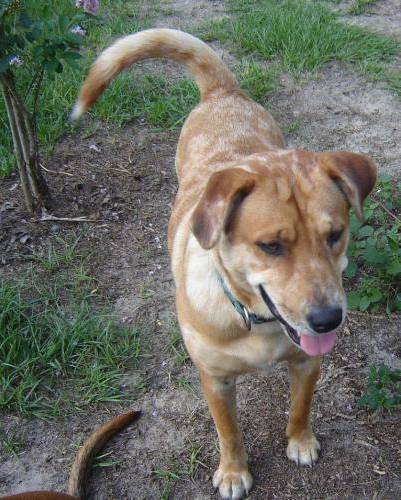
Label: dog